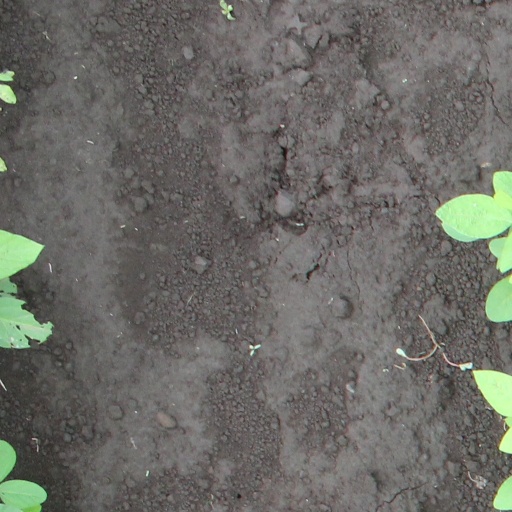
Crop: soybean